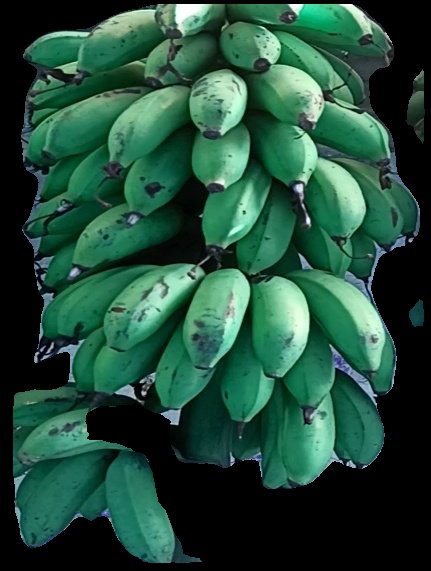
Variety: rasbale
Grade: grade2